Catocala connubialis

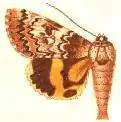
Illustration

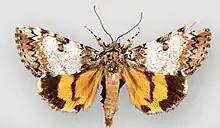
Lectotype of "Catocala cordelia", now considered to be a synonym of "Catocala connubialis"

The wingspan is 37–47 mm. Adults are on wing from June to September depending on the location. There is probably one generation per year.